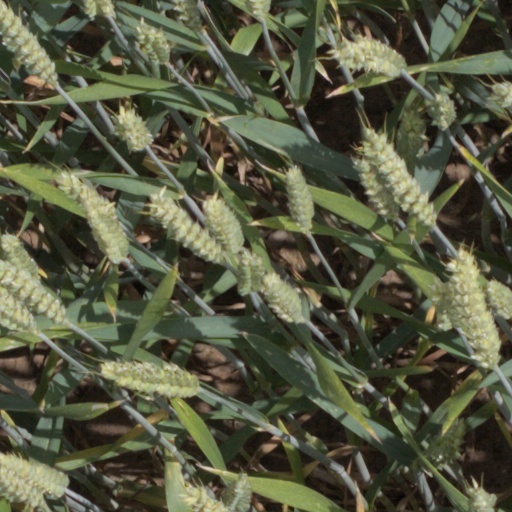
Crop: wheat